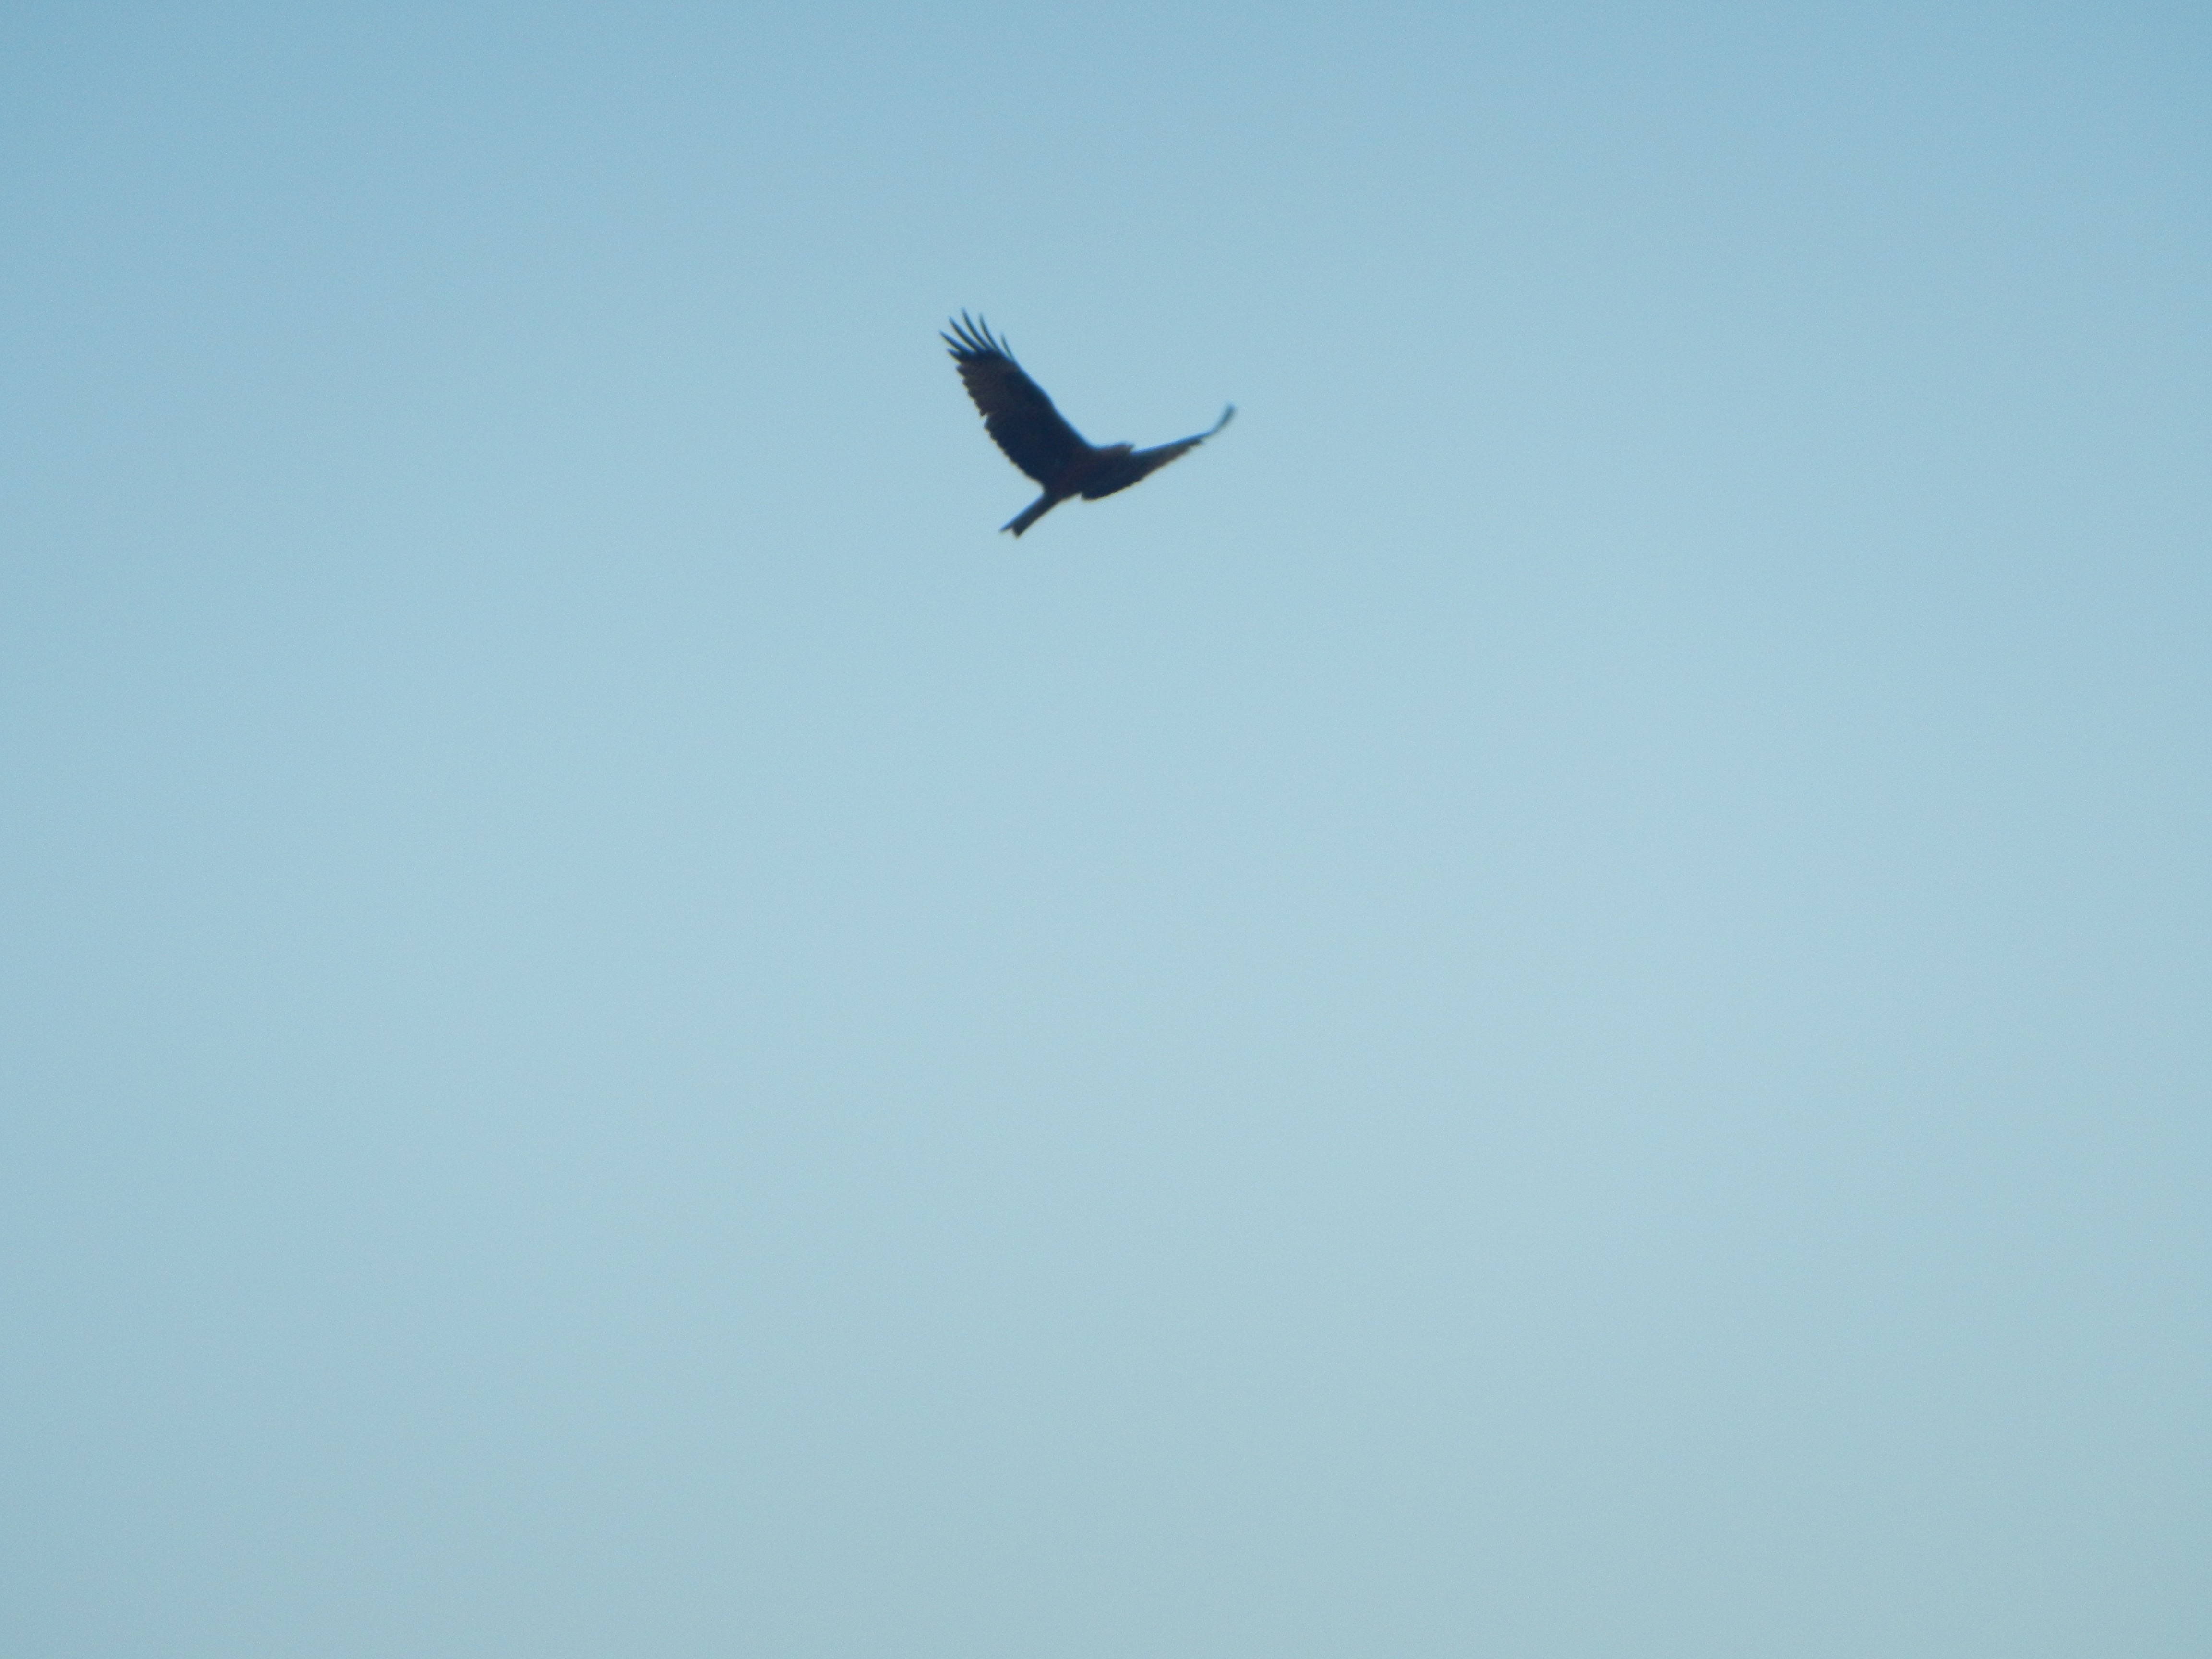
bird, wing, sky, seabird, flight, bird of prey, atmosphere of earth